Notre Dame School (Bandipur, Nepal)

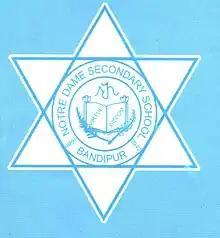
School Seal

Notre Dame School (NDS) is a school Catholic school located in Bandipur, Nepal The school was founded by the School Sisters of Notre Dame (SSND), a congregation of Roman Catholic sisters founded in Bavaria in 1833 and devoted to educating students at all levels around the world.